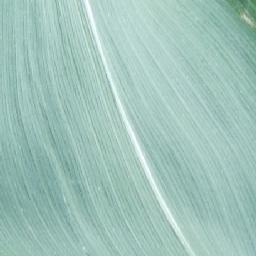
Label: Corn___healthy